Chrysomya rufifacies

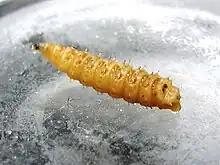
A "C. rufifacies" larva, the hairy maggot blow fly

The larvae of "C. rufifacies" are very easily identified with sharp, fleshy tubercles running down their bodies, and the mature larva is about in length with a dirty yellowish color; hence the common name, hairy maggot blow fly. The peritreme of the posterior spiracle is very wide with a narrow gap that contains forked edges; the slits are short and wide, almost filling the plate.